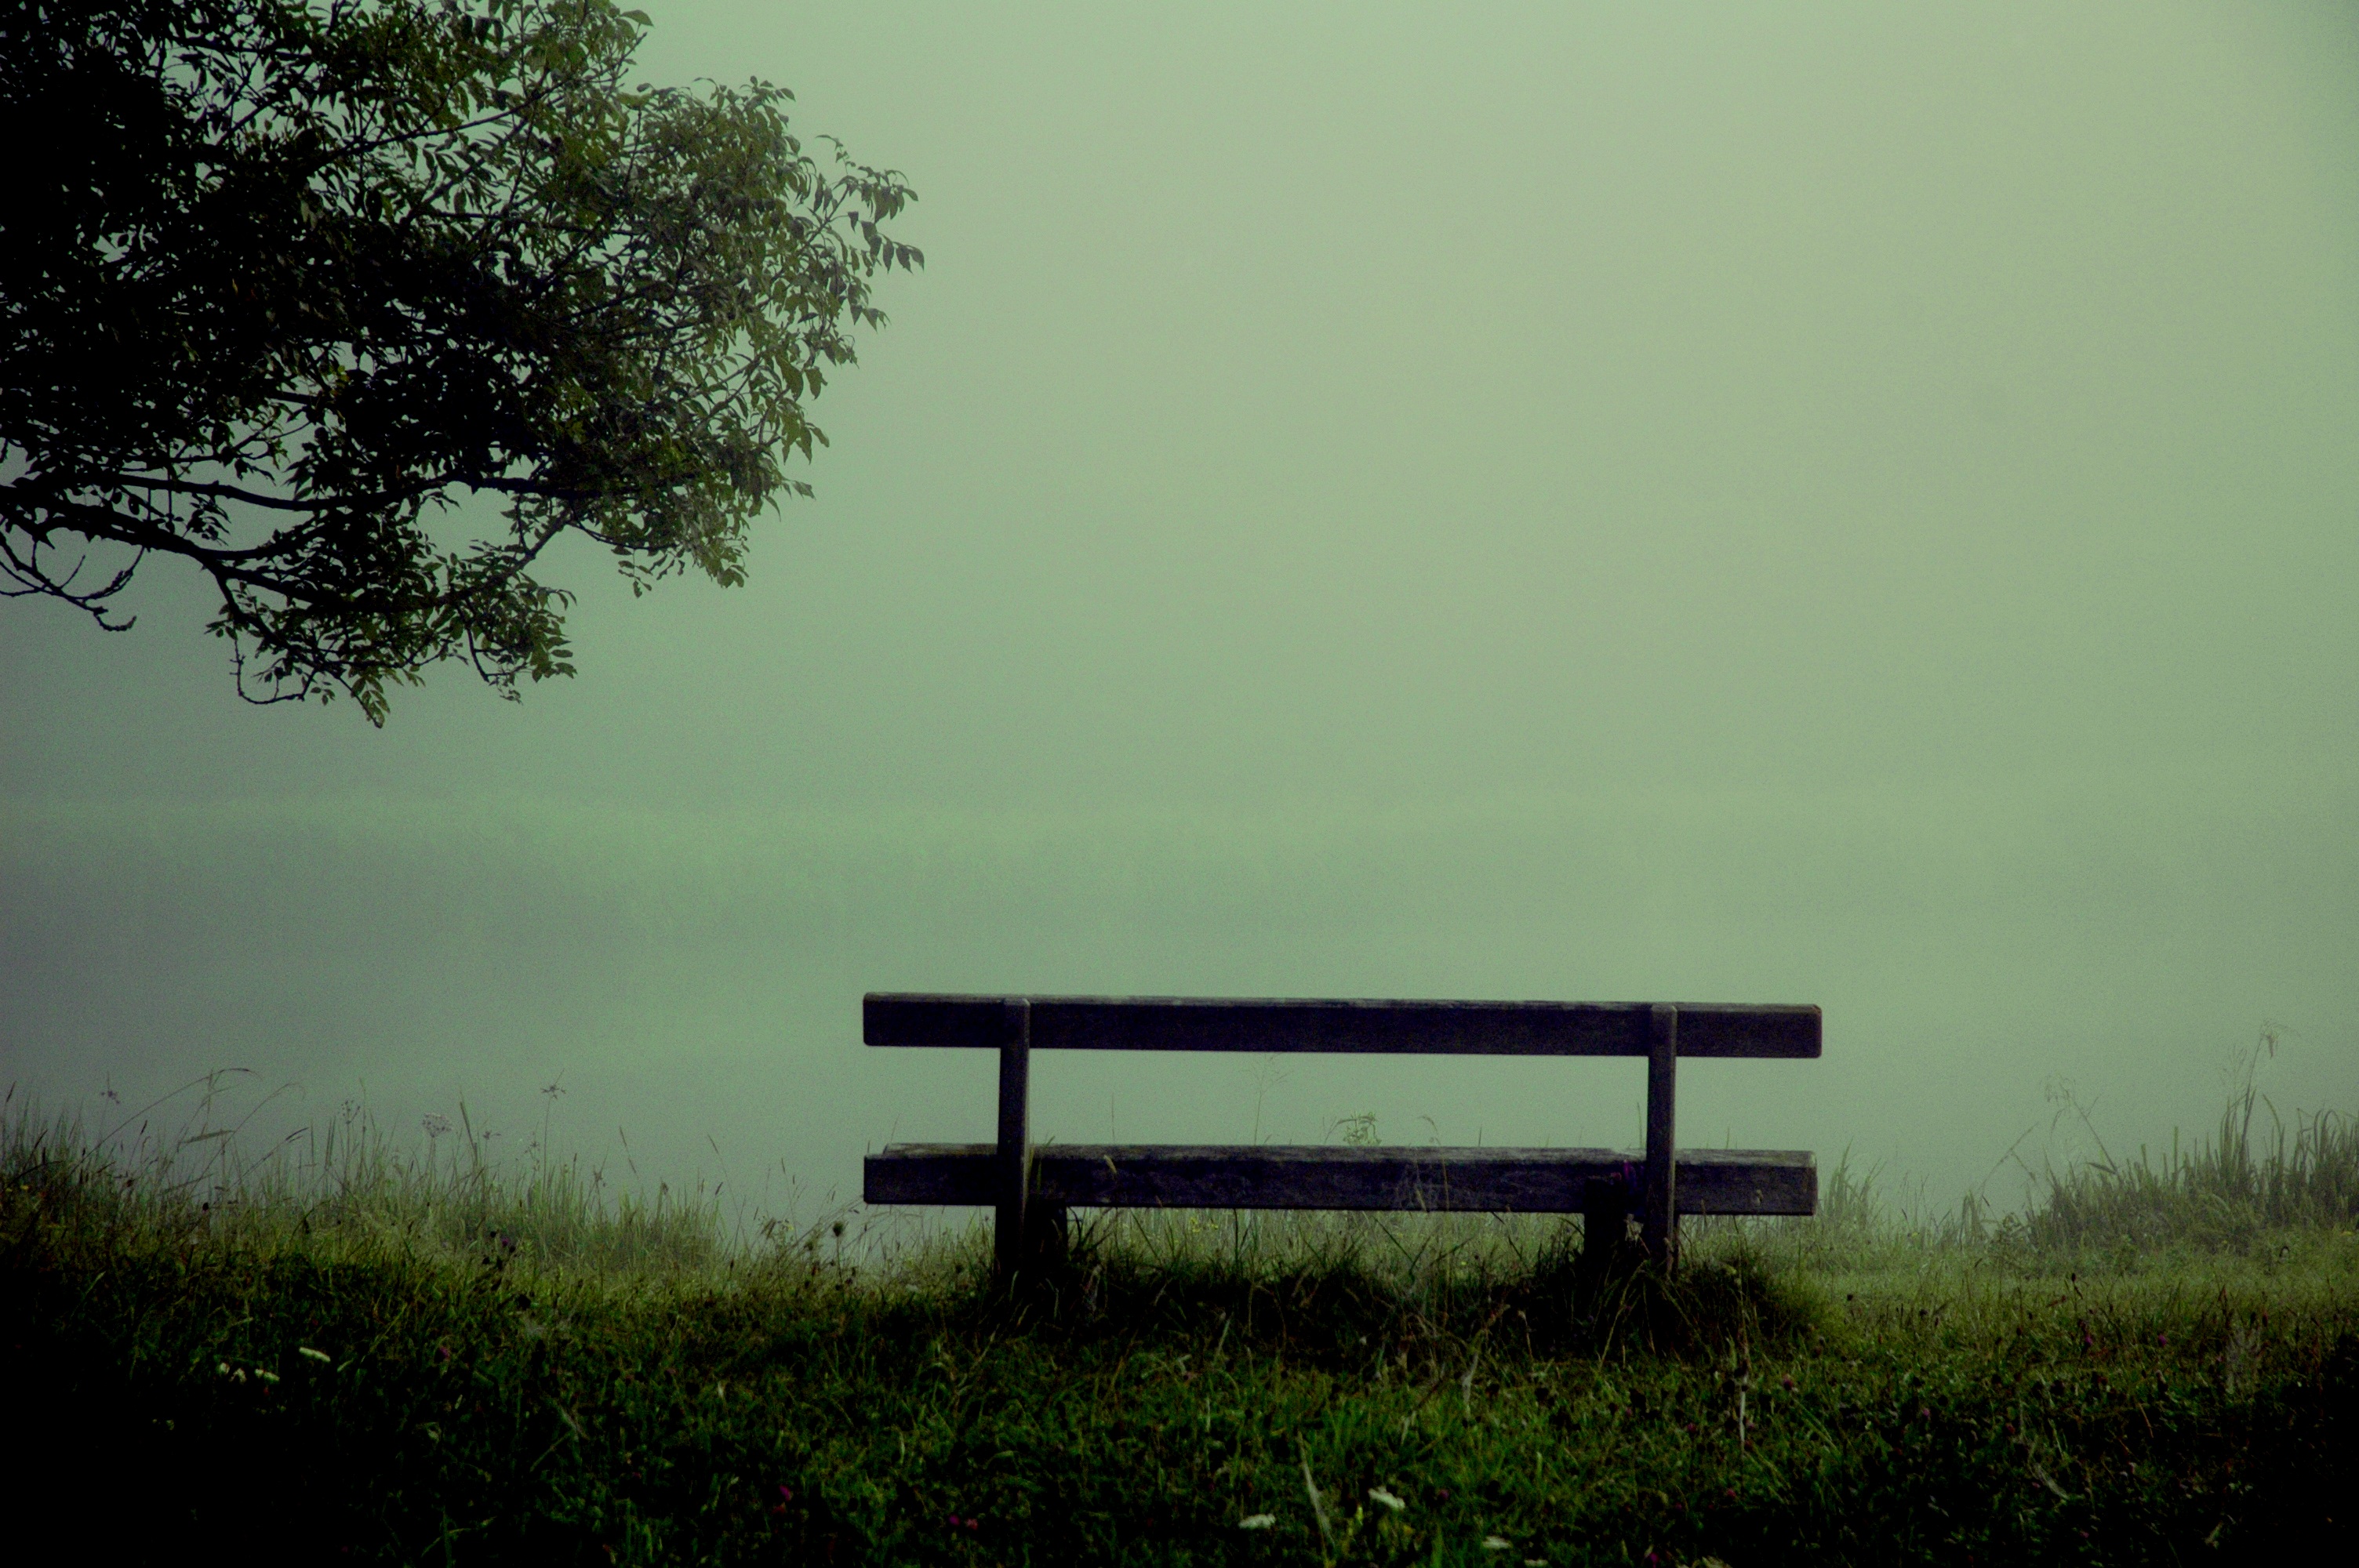
tree, water, nature, grass, horizon, cloud, sky, fog, sunrise, mist, bench, field, sunlight, morning, dawn, atmosphere, dusk, green, weather, flowers, more, rural area, atmospheric phenomenon